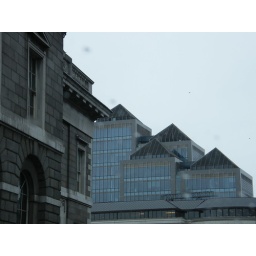
The Customs house and new buildings come together, however the river liffey divides the two buildings by 120 meters.